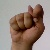
The image shows a hand gesture representing the letter 'T' in Indian Sign Language.